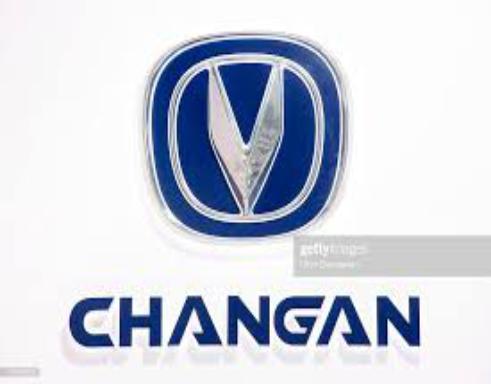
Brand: chang'an-1
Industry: Transportation